Barbastro Cathedral

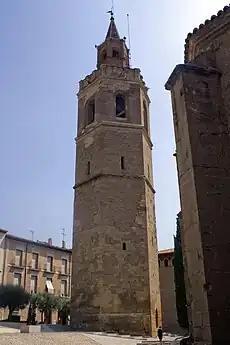
The Bell tower was built separately from the cathedral.

A church was first erected on May 5, 1101, at the site of a mosque by Saint Poncio, bishop of the diocese. A new church was rebuilt in the 16th century.